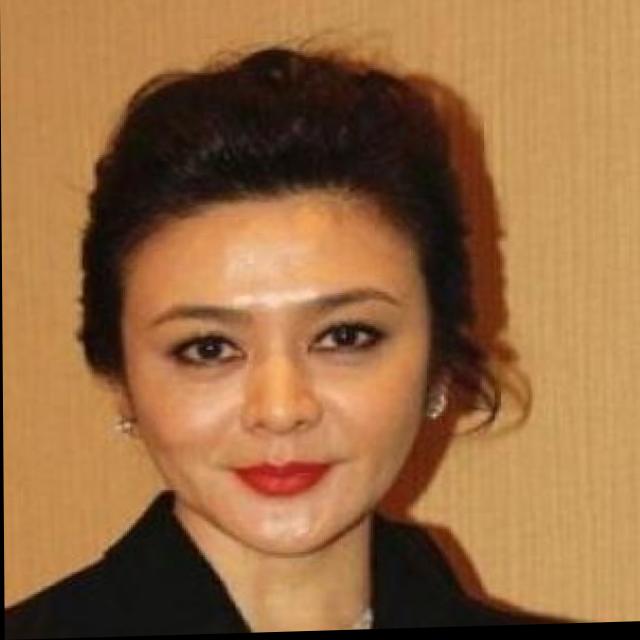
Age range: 45-64